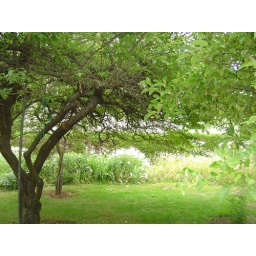
The tree in front is the fig tree and the tree in back is the mystery fruit tree.